Pyotr Manteifel

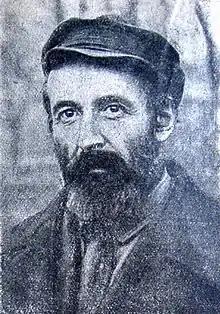
Manteifel c. 1934

Pyotr Alexandrovich Manteifel (also written as Manteuffel) (June 30, 1882 – March 24, 1960) was a Soviet zoologist and naturalist. He was a popularizer of natural history study and wrote several popular books and organized a circle for young naturalists at the Moscow Zoo called KYuBZ. Here "Uncle Petya" as he was affectionately known became influential in creating a generation of naturalists and zoologists. He was called the "Russian Brehm" by Nikolai Vavilov.